Ghox

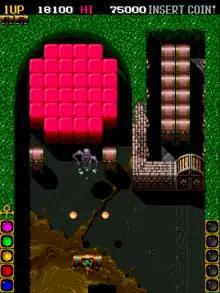
Gameplay screenshot

"Ghox" is an action game reminiscent of "Devilish" in which the players assume control of Axis (P1) and Bilious (P2), two men from the Eastern Country summoned by King Gitane of the Akuria empire, from a top-down perspective where the main objective on each stage is to break as many bricks and obstacles as possible from the playfield with a single ball by using the walls and/or the paddle to ricochet the ball back to eliminate them, while a boss at the end of every seventh stage must be fought before progressing any further in an effort to overthrow the evil magician Jagula from conquering the world along with his legion of unleashed evil spirits from the netherworld, in addition of rescuing the goddess Lucia from her captivity. Failing in making the ball rebound from the paddle will result in losing a life and once all lives are lost, the game is over unless the players insert more credits into the arcade machine to continue playing.